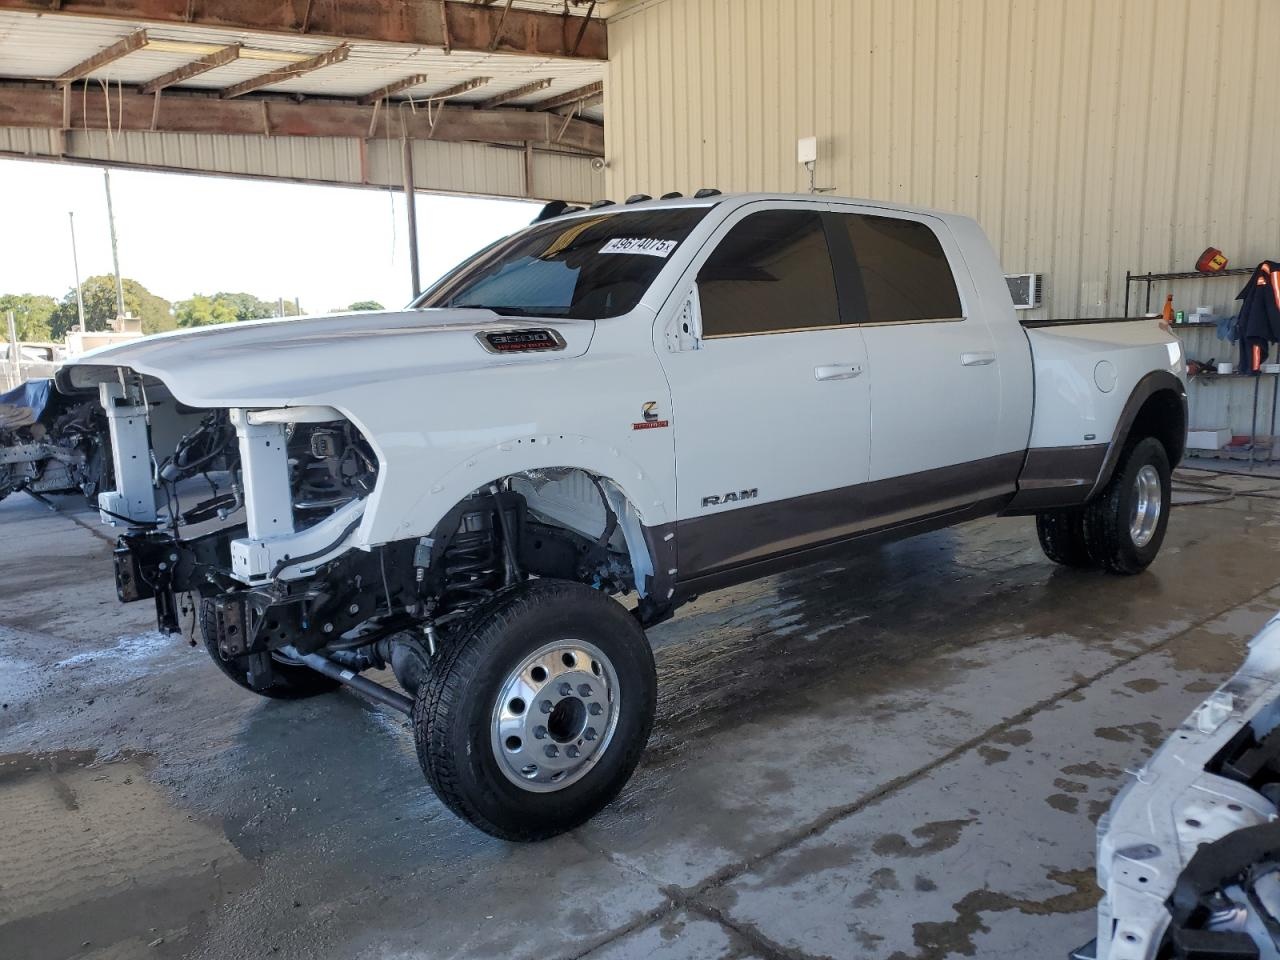
2024 RAM 3500 LONGHORN VIN:3C63RRNL1RG109285
Vehicle Details table { border-collapse: collapse; width: 100%; } th, td { border: 1px solid #dddddd; text-align: left; padding: 8px; } th { background-color: #f2f2f2; } Lot Information Lot Number 49674075 VIN 3C63RRNL1RG109285 Title Code CERT OF TITLE SLVG REBUILDABLE Odometer 0.0 mi (ACTUAL) Cost 76950.0 Primary Damage STRIPPED Secondary Damage Estimated Retail Value $76950.0 USD Cylinders 6 Color WHITE Engine Type 6.7L 6 Transmission Drive 4x4 w/Rear Wheel Drv Vehicle Type AUTOMOBILE Fuel DIESEL Keys EXEMPT Highlights ENHANCED VEHICLES
Brand: RAM
Category: Vehicles & Parts > Vehicles > Motor Vehicles > Cars, Trucks & Vans > Non-Electric Vehicles > Trucks